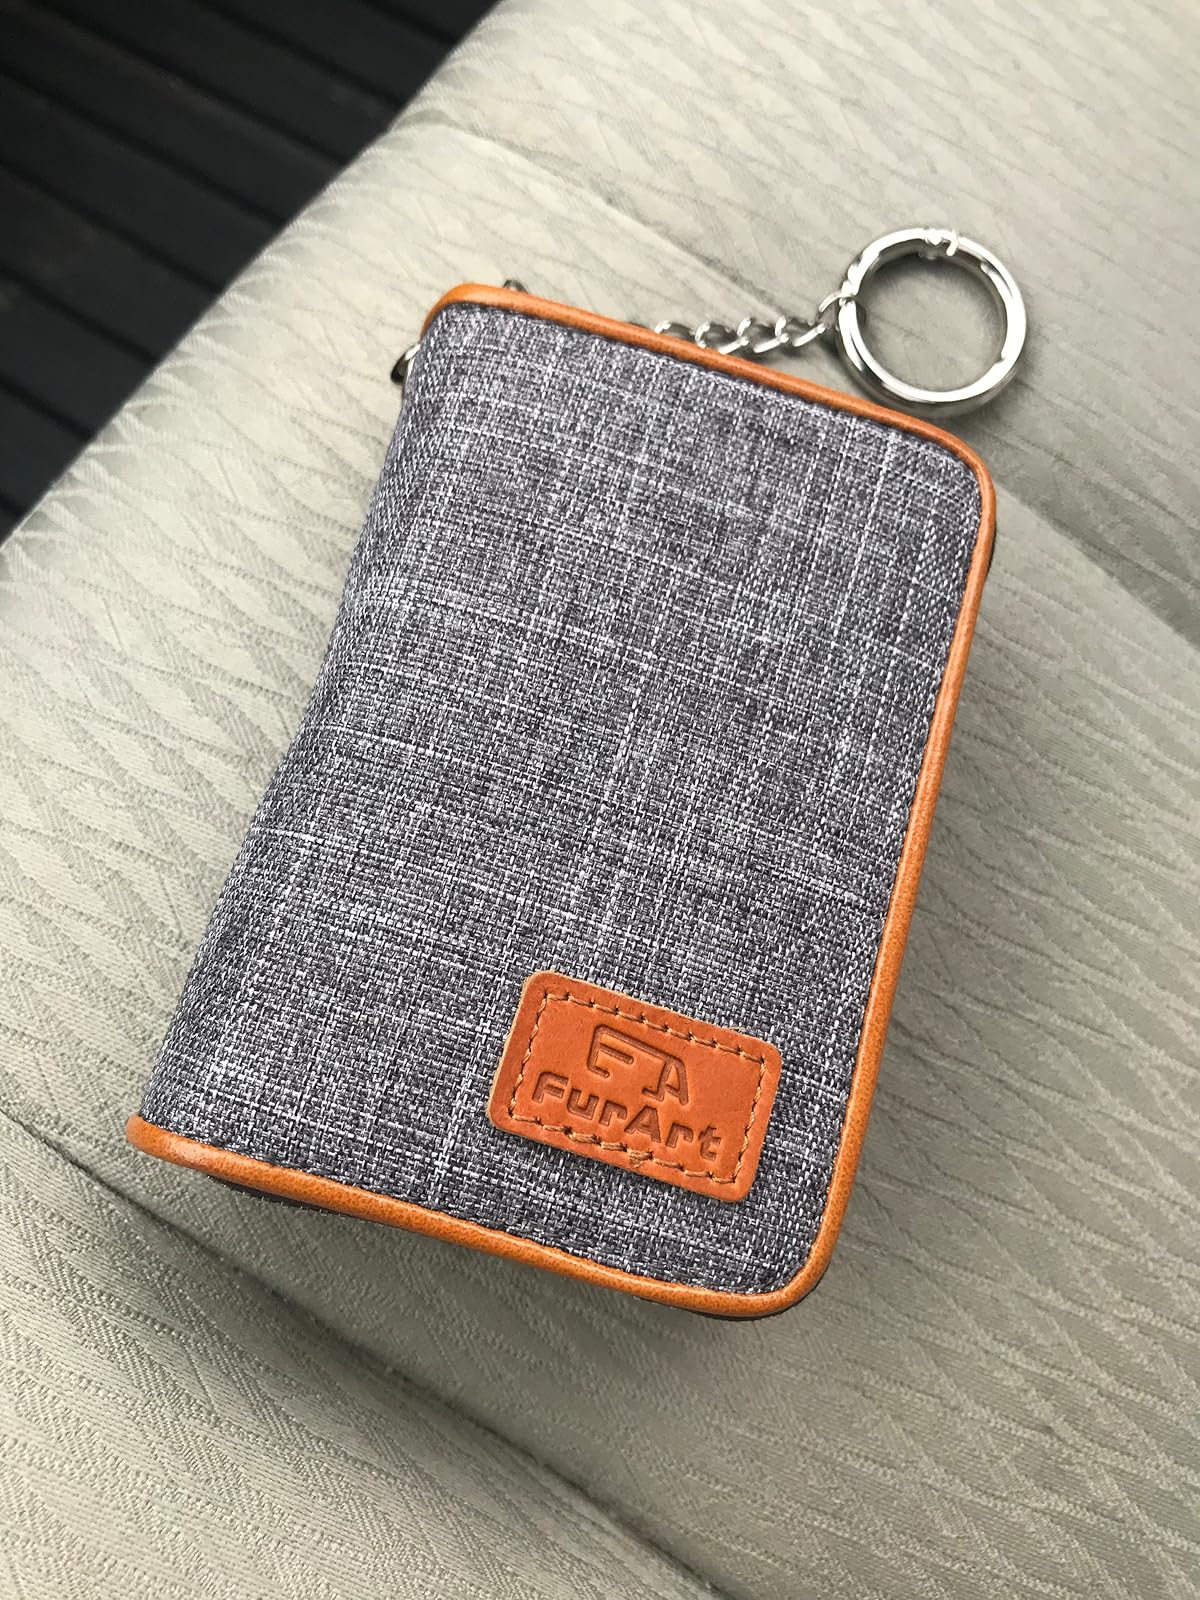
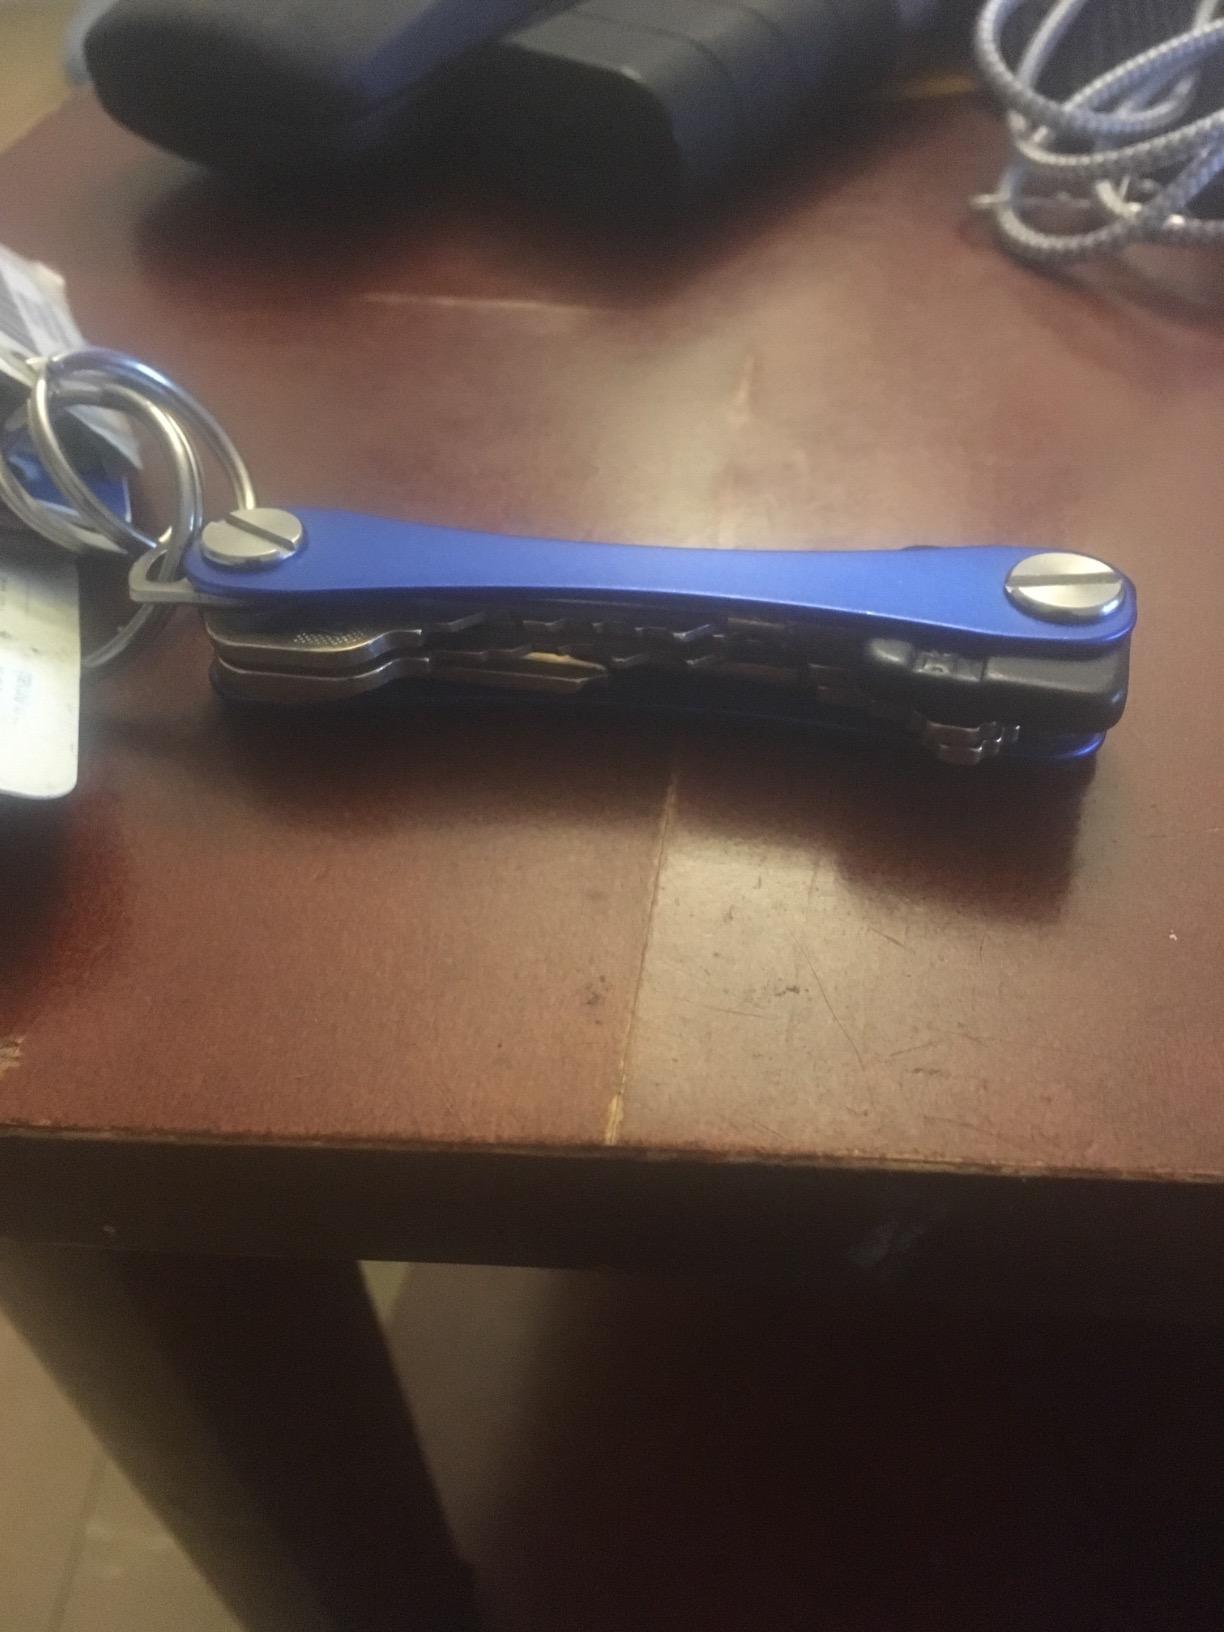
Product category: accessories_keychain
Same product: no